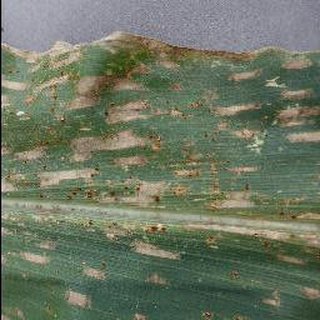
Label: corn_cercospora_leaf_spot